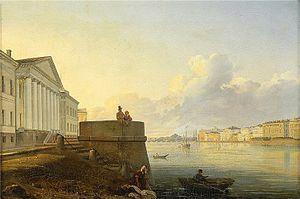
Vladimir Ammon, né le 28 décembre 1826 à Moscou en Russie et mort le 4 novembre 1879 à Moscou est un peintre russe.